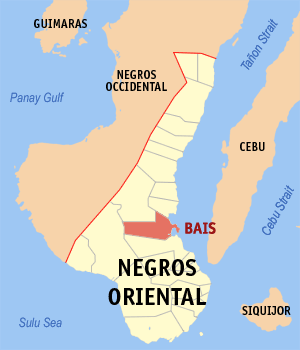
Bais est une localité de la province du Negros oriental, aux Philippines. En 2015, elle compte 76 291 habitants.